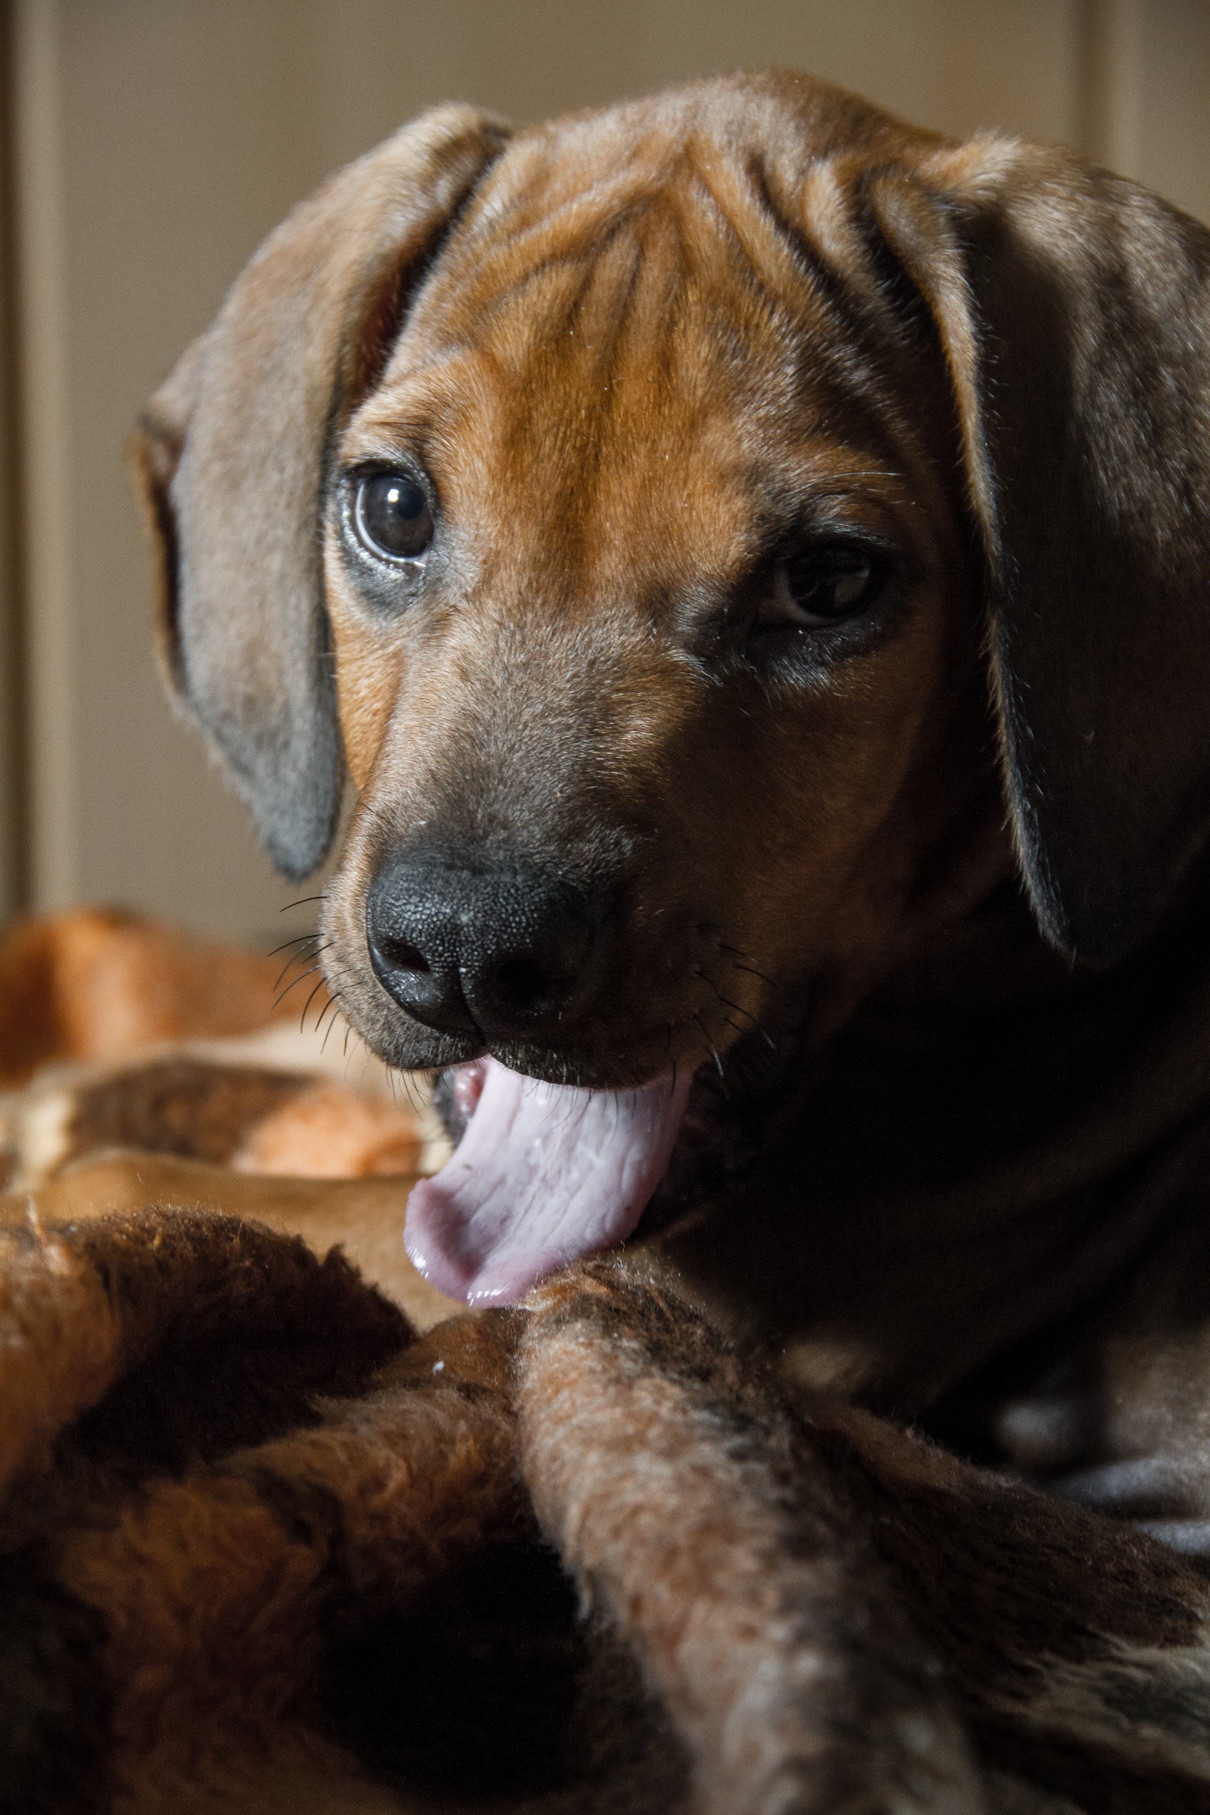
puppy, dog, mammal, hound, close up, snout, vertebrate, organ, dog like mammal, dog crossbreeds